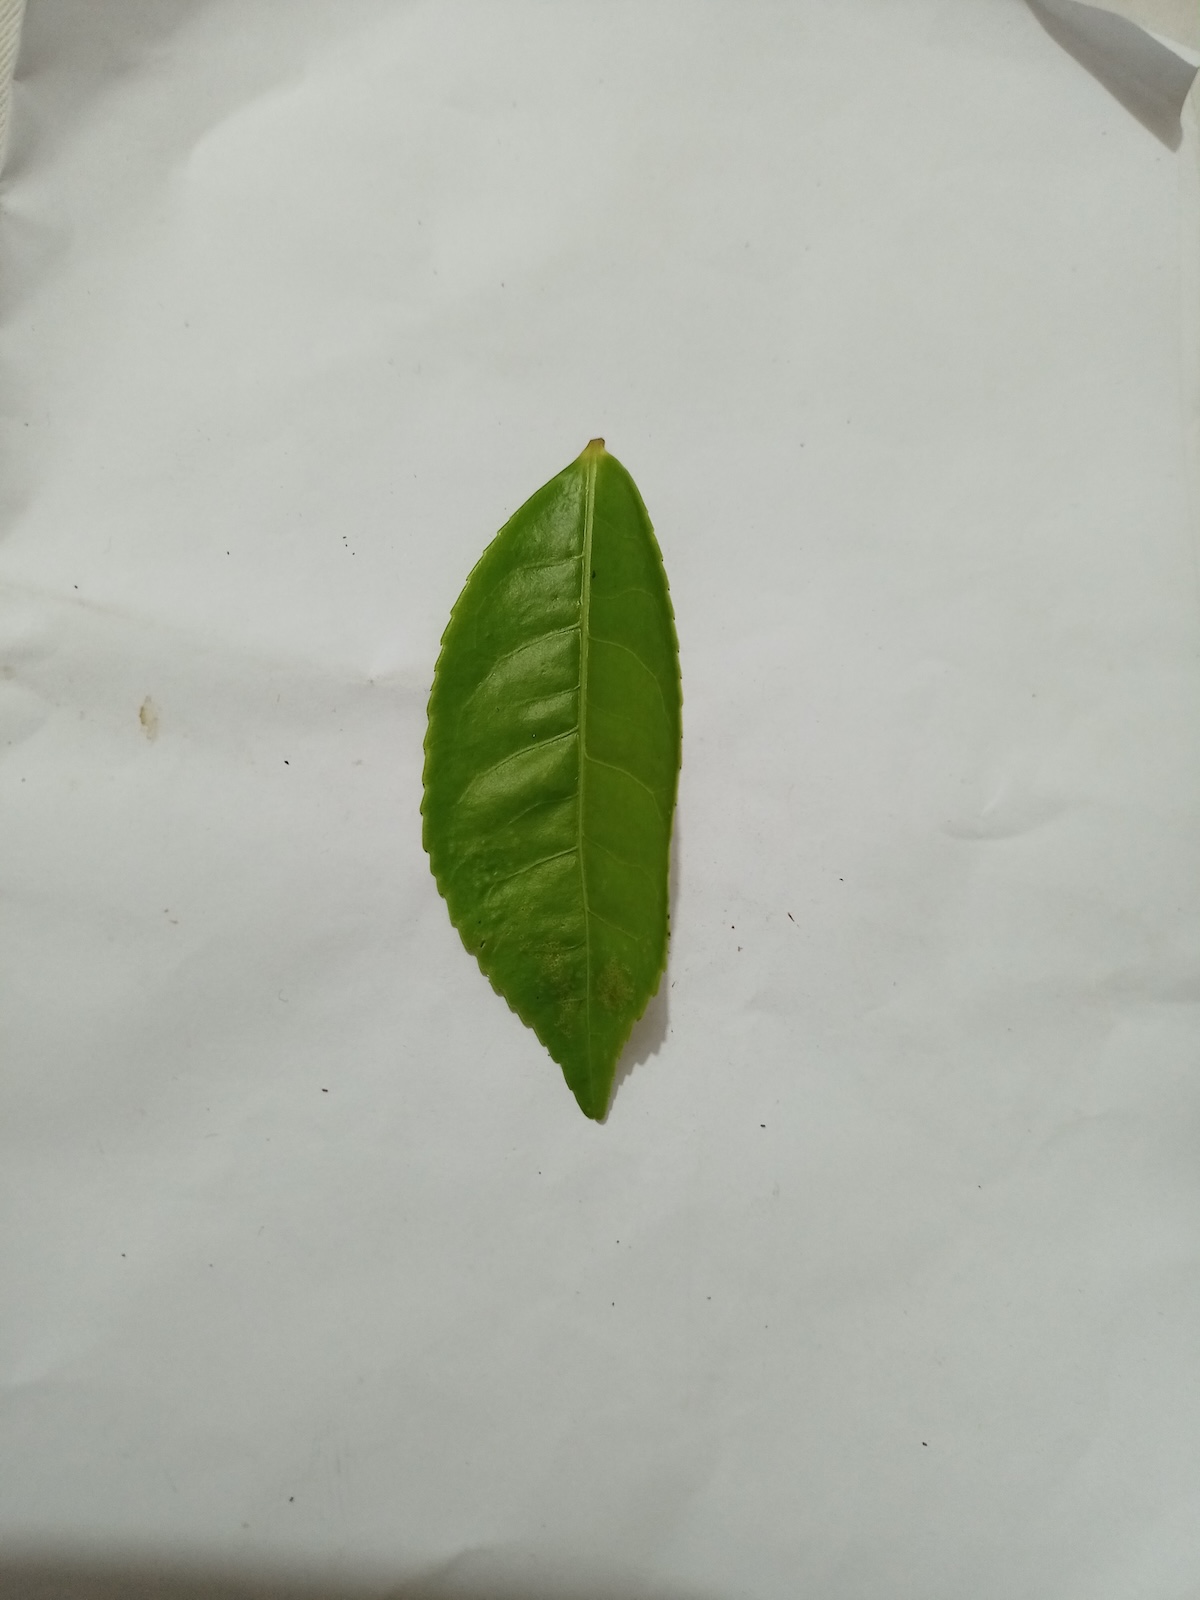
Label: Healthy leaf